Tautai Agikimu'a Kaitu'u

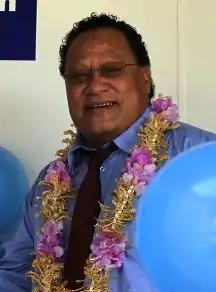
Kaitu'u in 2015

Tautai Agikimu'a Kaitu'u is a Solomon Islander politician from Rennell Island. He was elected as a member of parliament for the constituency of Rennell Bellona in the 2014 Solomon Islands general election. He is Minister of Health and Medical Services.